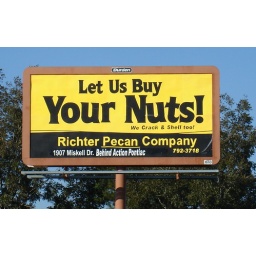
This is a sign on the side of the road in Dothan Alabama.